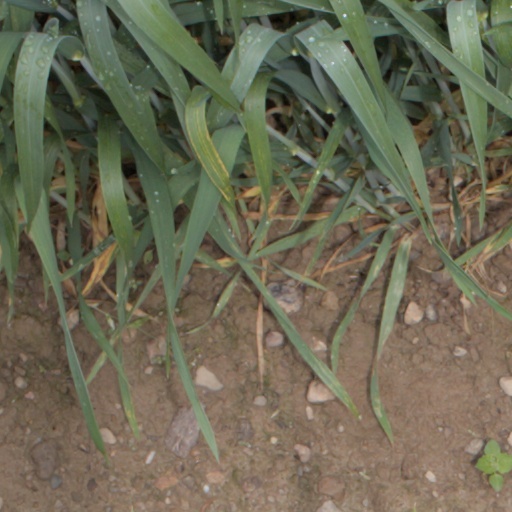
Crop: wheat